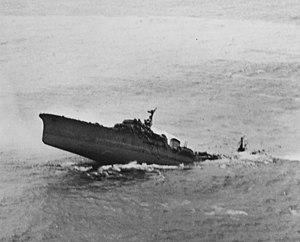
Le Kashii était un croiseur léger de classe Katori en service dans la Marine impériale japonaise. Baptisé du nom du sanctuaire shinto Kashii, situé dans la préfecture de Fukuoka, il a été coulé le 12 janvier 1945, lors du raid de la mer de Chine méridionale.